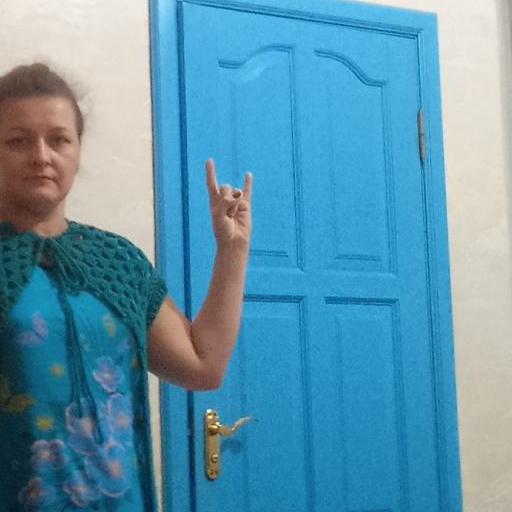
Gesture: rock